Nidecker

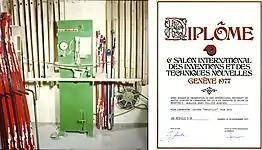
A copy of the certificate and image of the machine that won Nidecker the gold medal at the 6th International Ski Show in 1977

In 1984, Nidecker joined the snowboard market releasing their first series of 50 snowboards. They then increased their manufacturing output to 700 snowboards in 1985.